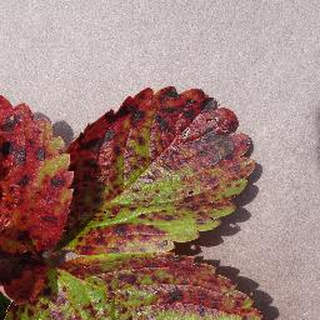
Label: strawberry_leaf_scorch